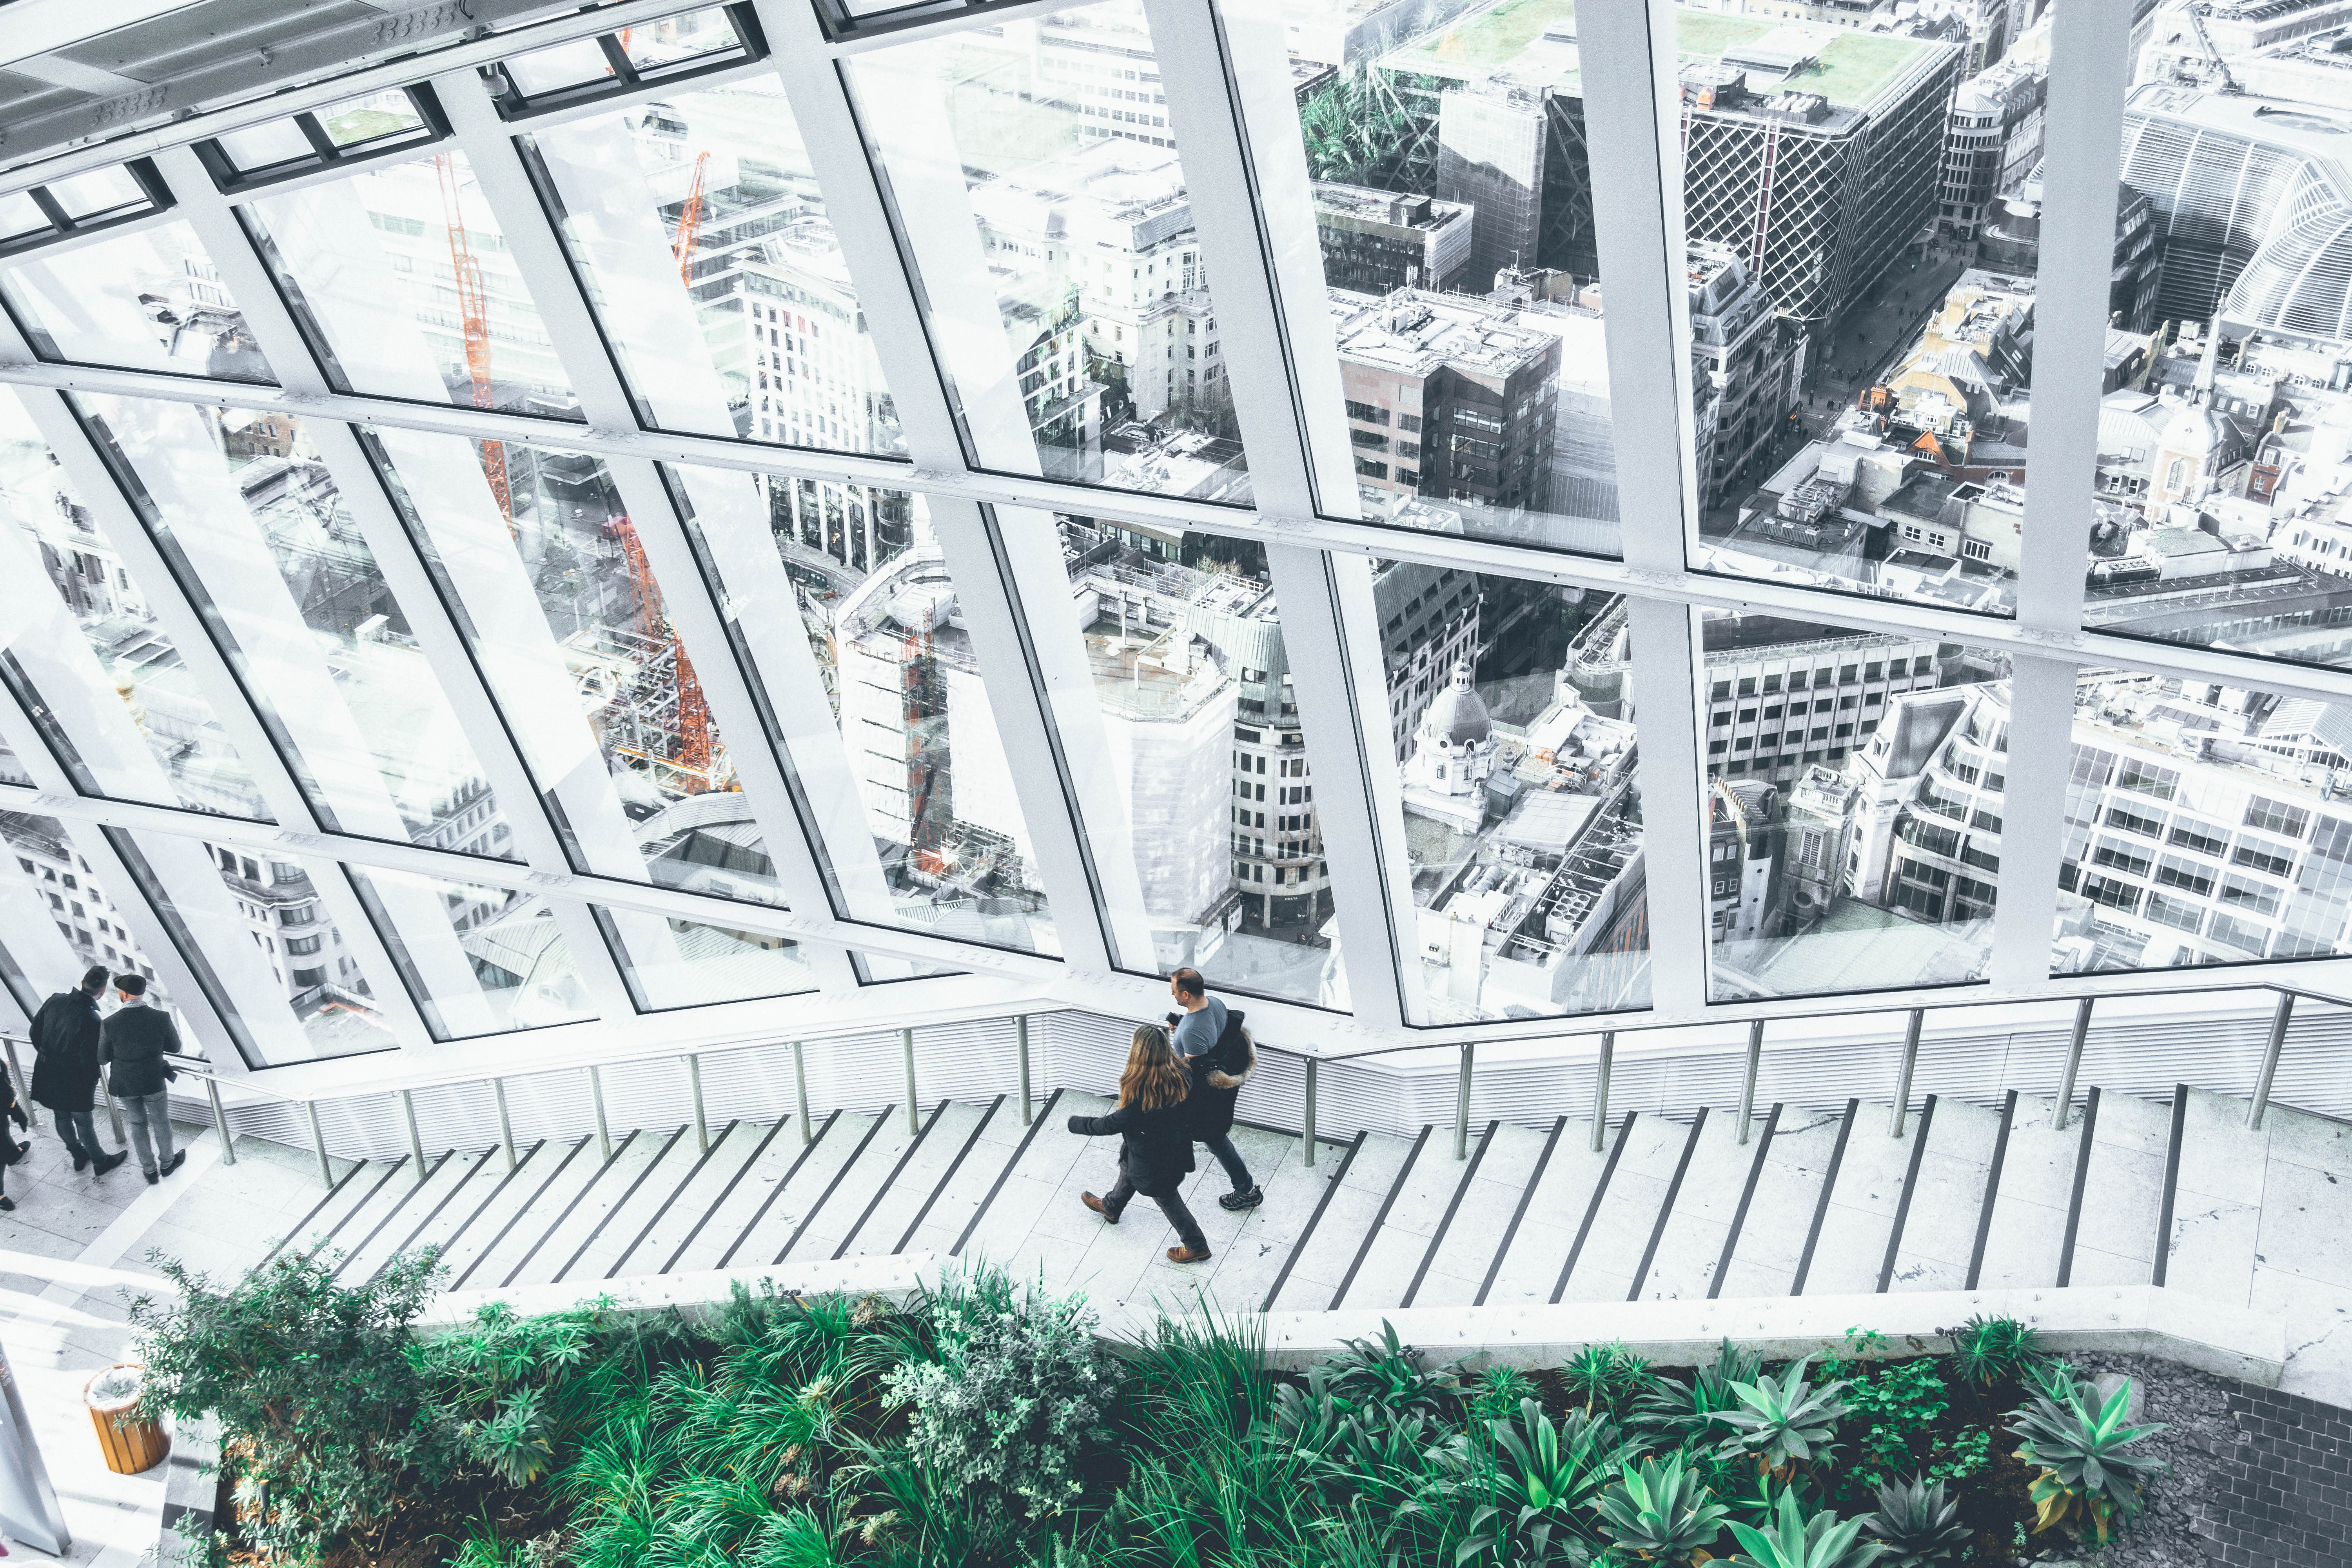
walking, architecture, structure, people, window, building, city, skyscraper, steps, facade, modern, stadium, high rise, london, arena, stairs, urban design, sport venue, The Walkie Talkie